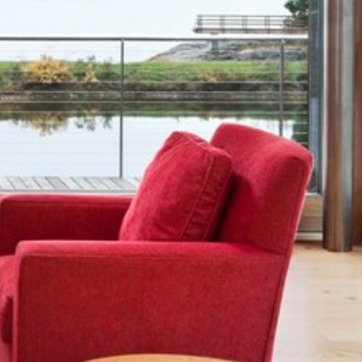
Material: fabric